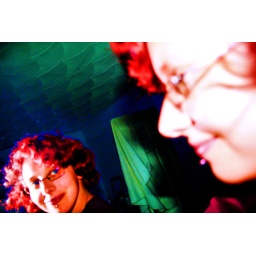
Day 226 - girl in mirror